Flag of Romania

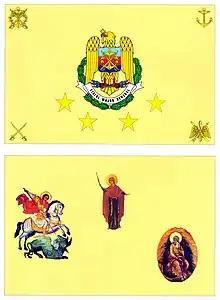
The identifying flag of the Romanian General Staff (obverse and reverse)

The military colors are removed from its display case for the solemn occasion of its presentation, at the ceremony for taking the military oath, at parades of troops and reviews on the front, at the giving or taking of command by the respective unit, at the granting of military honors during military funerals, or on other occasions if required.